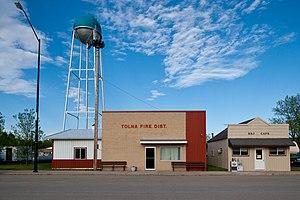
La ville de Tolna est située dans le comté de Nelson, dans l’État du Dakota du Nord, aux États-Unis. Sa population s’élevait à 166 habitants lors du recensement de 2010, estimée à 152 habitants en 2018.